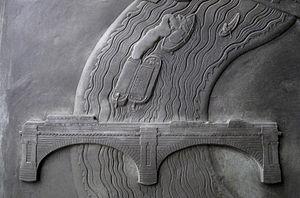
66 Portland Place est un immeuble de bureaux de style Art déco situé à Marylebone dans le centre de Londres, près de la frontière avec Fitzrovia. Situé à l'angle de Portland Place et de Weymouth Street, il sert de siège au Royal Institute of British Architects.